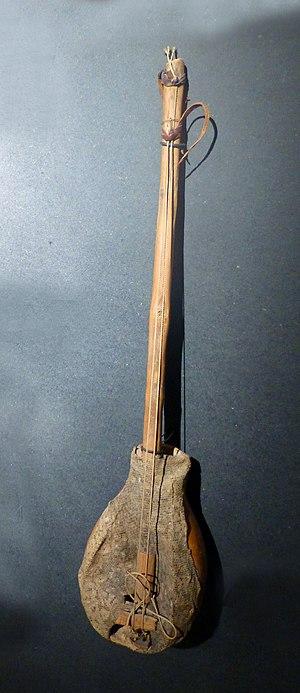
Guitare à deux cordes. Calebasse, cordes, bois. Choa, Sou, Cercle d'Afadé (Logone-et-Chari, Nord-Cameroun). Musée d'histoire naturelle et d'ethnographie de Colmar. Don
Sou est une localité du Cameroun située dans la commune de Makary, le département du Logone-et-Chari et la Région de l'Extrême-Nord, entre la frontière nigeriane et celle du Tchad, au sud-est d'Afadé et à l'ouest de Kousséri.